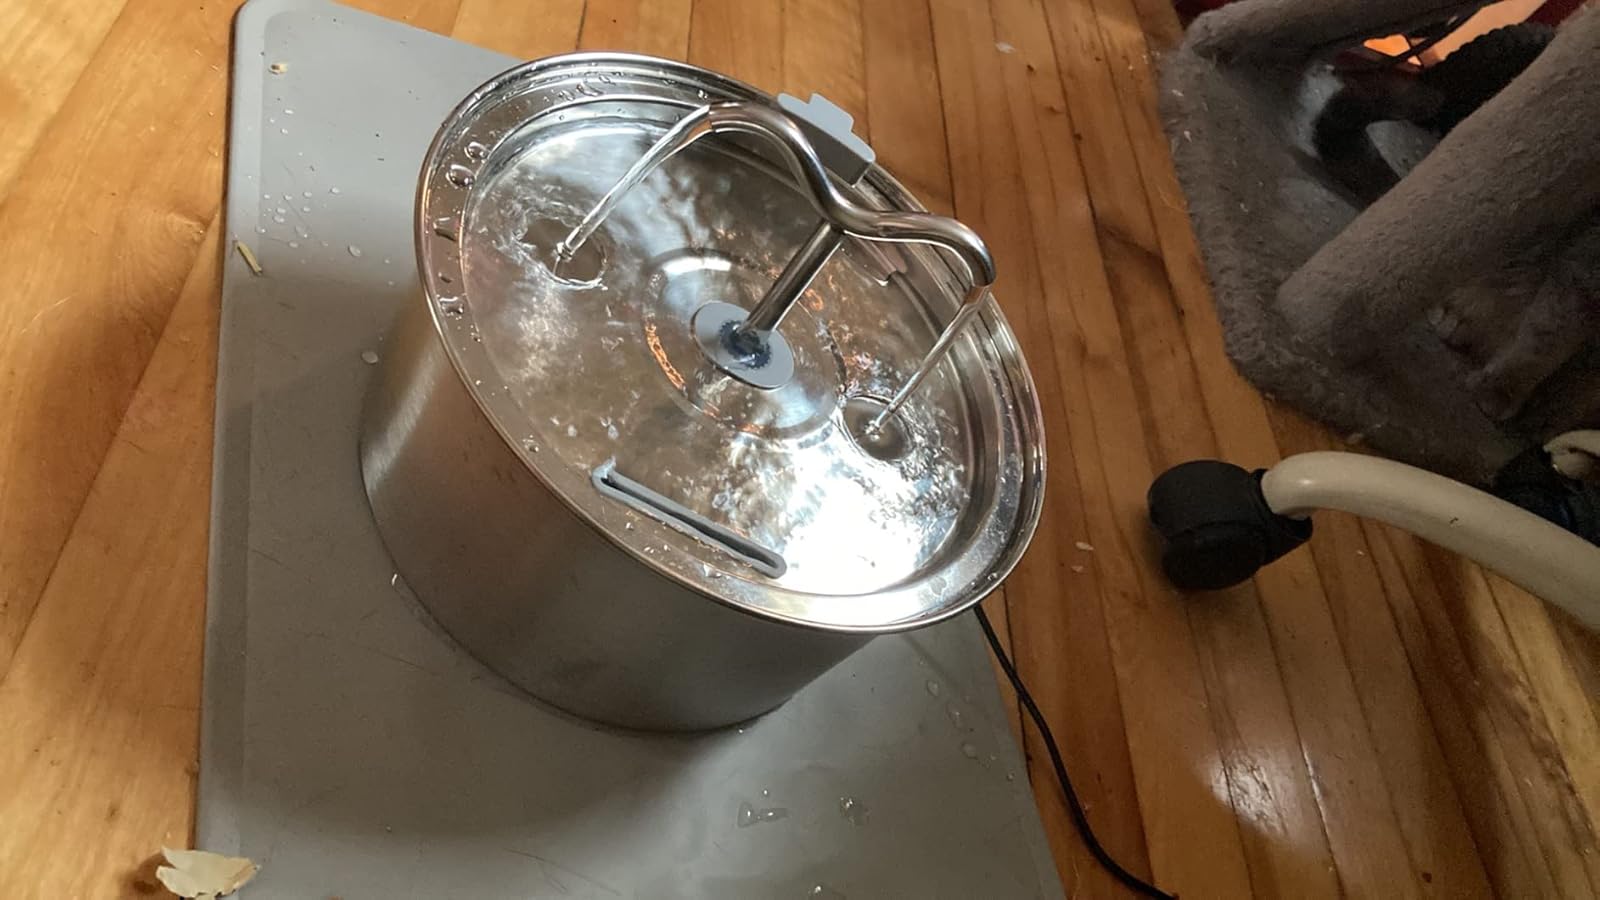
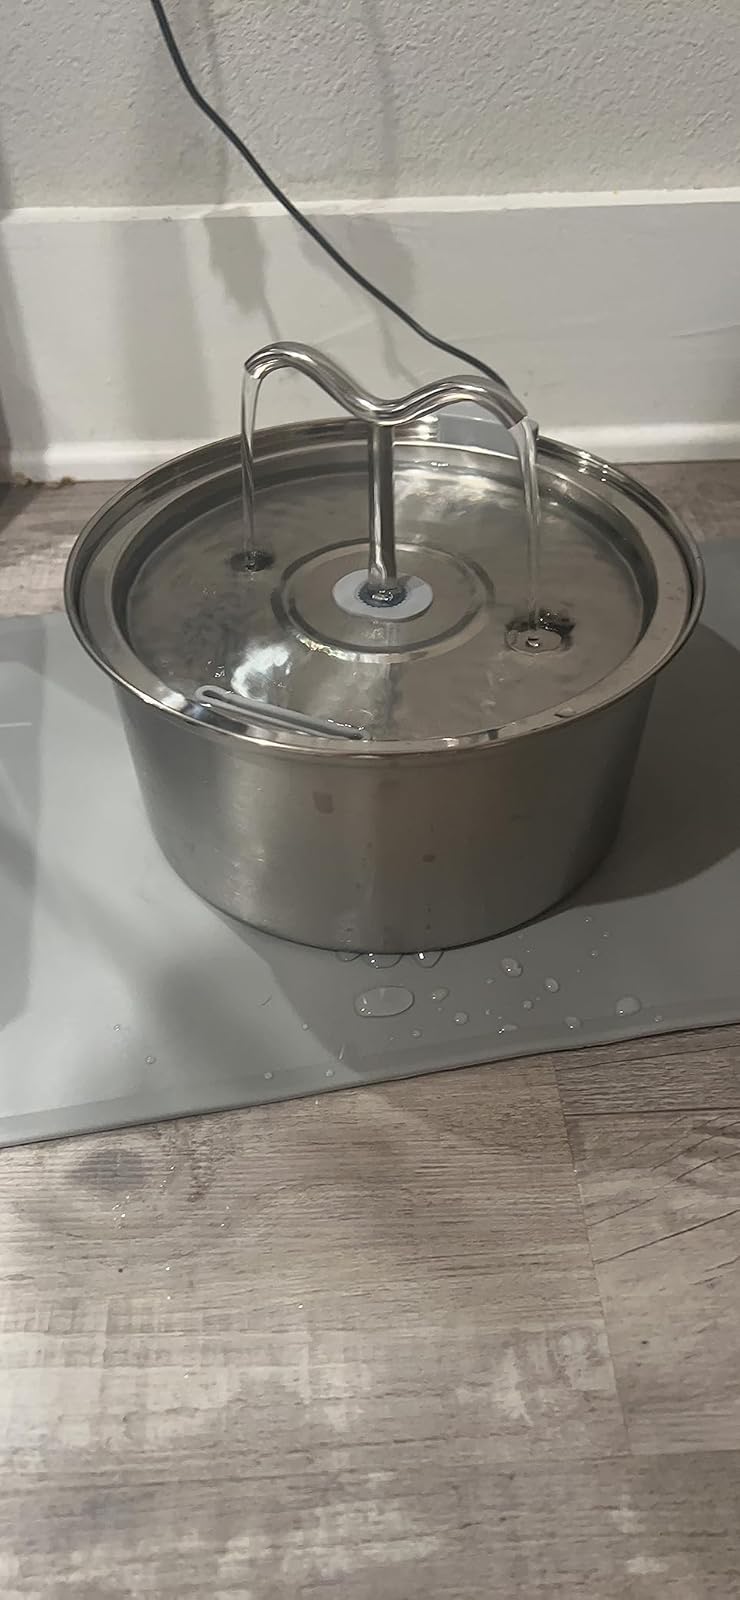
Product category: items_bowl
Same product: yes